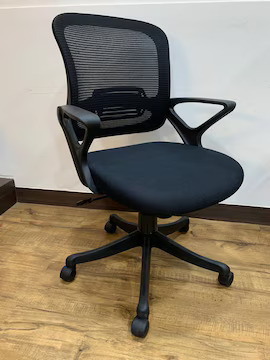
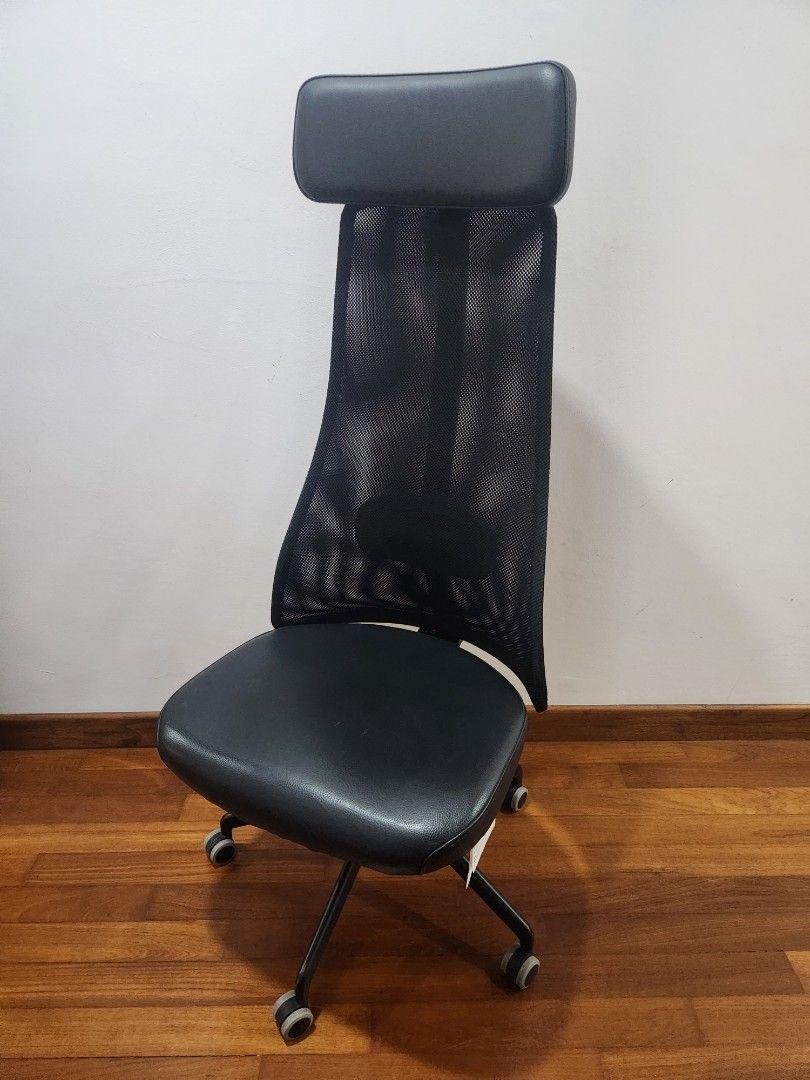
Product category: items_chair
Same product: no